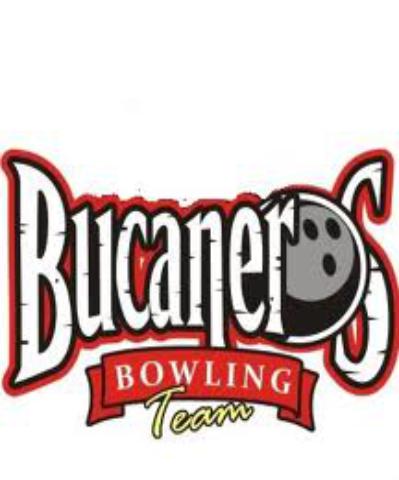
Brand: Bucanero
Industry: Food